Thailand national football team

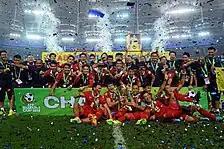

The new coach called up starlets for the 2014 FIFA World Cup qualifiers and have the starting set of matches losing minimal to Australia, defeating Oman 3–0 and drawing Saudi Arabia but did not make it after losing to these teams altogether in the second set. In the 2012 AFF Championship, Thailand topped their group and surpassed Malaysia in the semi-finals but handed the crown to Singapore in the finals. In the 2015 Asian Cup qualification, Thailand showed a setback with its defensive frailties exposed by Middle Eastern rivals (Iran, Kuwait, Lebanon) when losing all 6 games in the qualifiers, conceding 21 goals in the process.